Caliban (band)

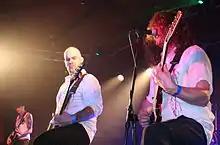
Caliban in 2007

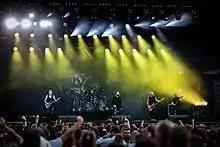
Caliban live bei Rock am Ring 2022

Caliban was formed in Essen, Germany in 1997 as Never Again. In the beginning, the band consisted of vocalists Andreas Dörner and Marc Ulfig, guitarists Björn Kaiser and Marc Görtz, bassist Engin Güres and drummer Kai Kogelheide. With this lineup, a self-titled demo was recorded. After six months of playing together and several member changes – Ulfig, Kaiser and Kogelheide left, the latter were replaced by Claus Wilgenbusch and Robert Krämer – the band recorded two songs for a demo, which was never released. The songs were sent to several record labels, and Lifeforce Records was the first to offer the band – by then called Caliban – a record deal. Caliban's first self-titled EP came out in the summer of 1998. To promote it, the band played many shows all over Europe and a few support shows for bands including Morning Again, Earth Crisis and Cro-Mags.